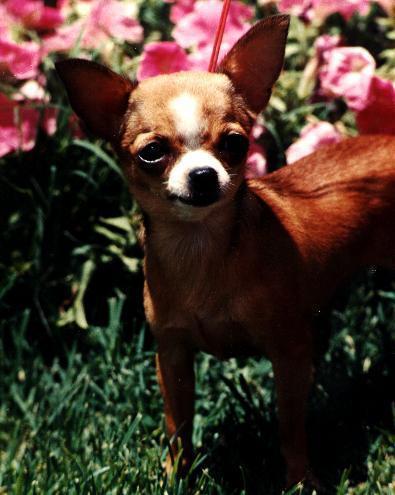
Chihuahua